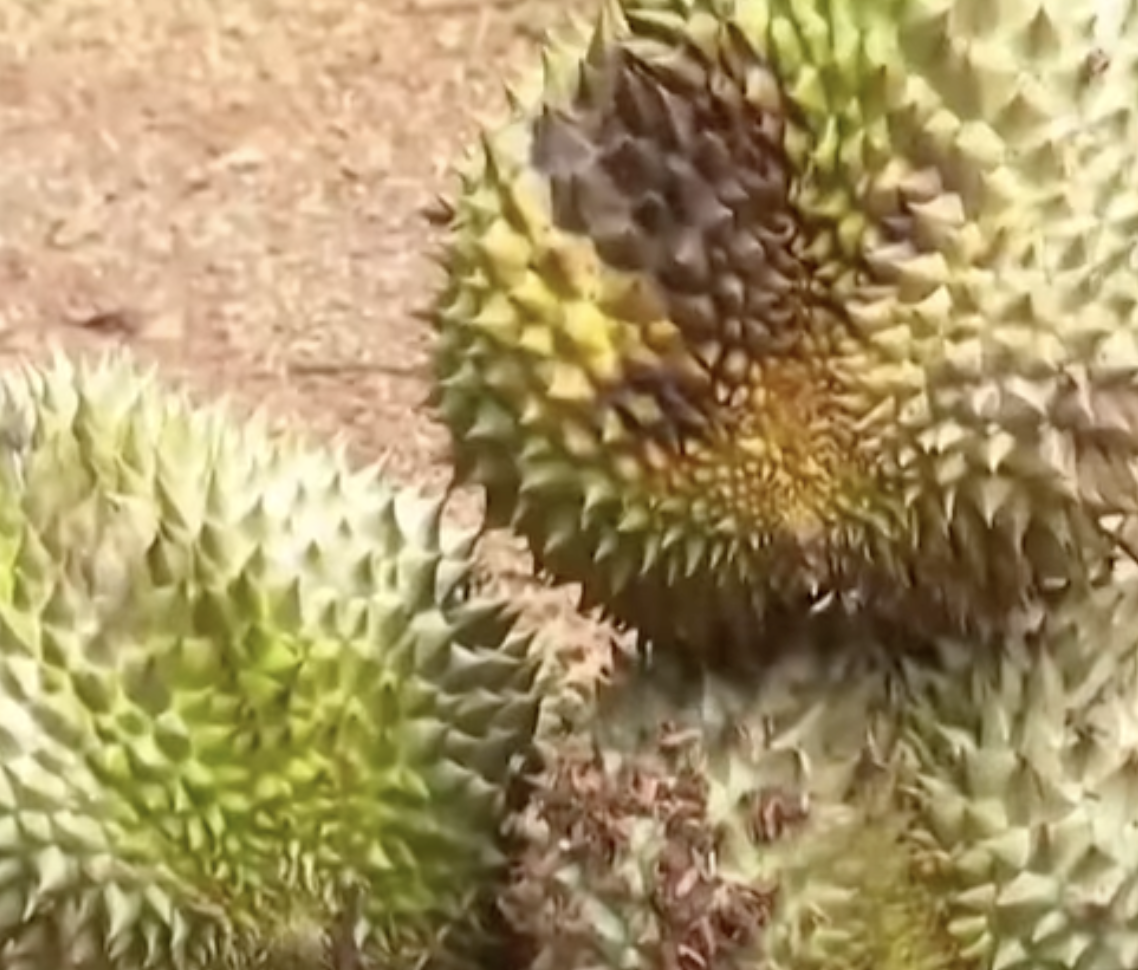
Label: fruit_rot